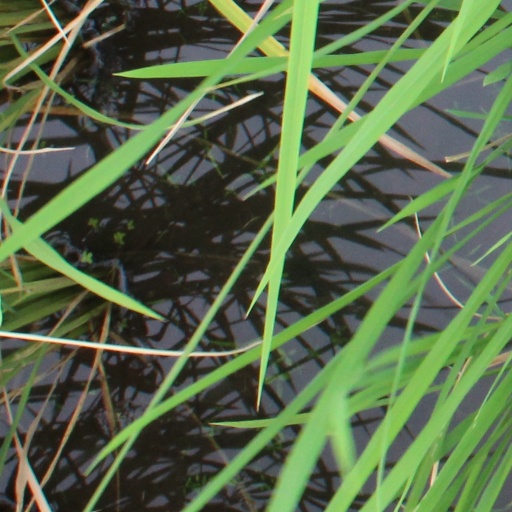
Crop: rice